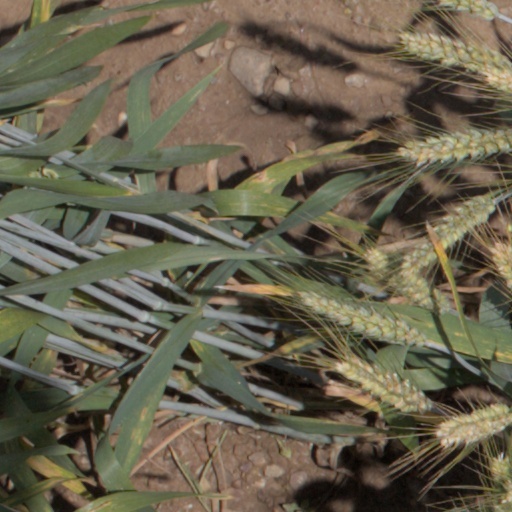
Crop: wheat